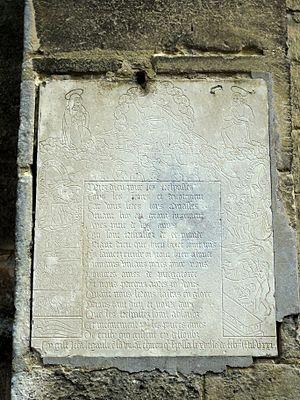
Dalle funéraire de Jehan Legault, charron, mort le 18 février 1521. L'épitaphe est entourée d'une représentation du Jugement Dernier. La dalle provient du dallage du sol de l'église, mais est fixée à l'extérieur de l'église depuis une date relativement récente.
L'église Saint-Josse est une église catholique paroissiale située à Parnes, dans l'Oise, en France. Sa construction à partir de 1089 fut motivée par l'attrait des reliques de saint Josse exercé sur les pèlerins. L'église qui lui avait précédée était dédiée à saint Martin, mais ce premier vocable tomba dans l'oubli. De dimensions généreuses par rapport à la taille du village, l'église Saint-Josse est un édifice très complexe, et sa forme actuelle n'est que le fruit des remaniements successifs. Ceci n'empêche pas une construction soignée et des qualités architecturales indéniables. L'église réunit des parties marquées par les différents stades d'évolution de l'architecture gothique, et possède notamment un portail flamboyant d'une grande richesse sculpturale. D'autre part, l'abside romane édifiée vers l'an 1100 avec son cul-de-four nervé et ses arcatures décoratives est tout autant d'un grand intérêt archéologique. Les parties basses du clocher et l'étage de beffroi remontent à la même époque. L'édifice a été restauré pendant les années 1860-1870, et est classé monument historique depuis 1913.